Puerto Plata, Dominican Republic

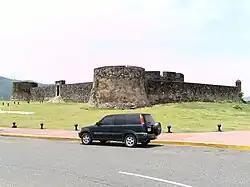
The fort of San Felipe

The reports on the celebration of the carnival in the Puerto Plata date from the end of the 19th century. The central personage is the devil cojuelo, that in Puerto Plata becomes Taimáscaro, that produces deities Taínas in its masks, and a suit where elements of Spanish and culture are symbolized and the African essences, in multicolored tapes in its arms, and all that is complemented with the conches of the Atlantic Ocean, as natural elements of identity of the town Puertoplateño.